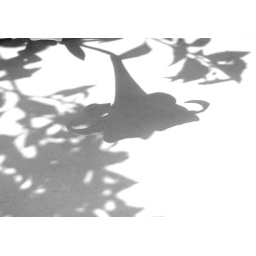
Just flowers in front of the house casting shadows on a little white table. White lily and solenum mainly.